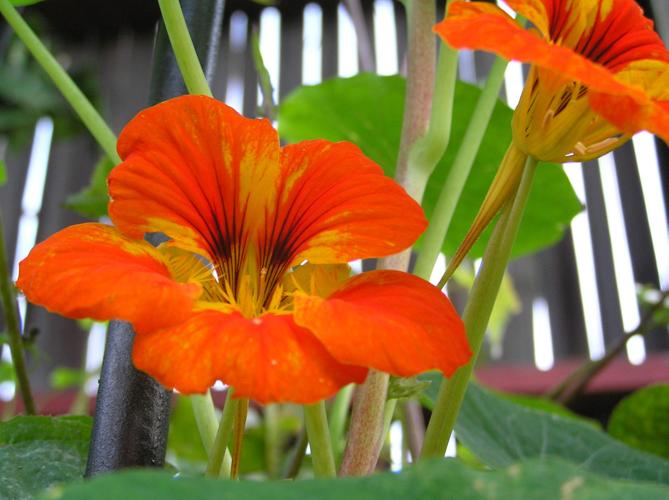
Label: watercress